Harry Trott

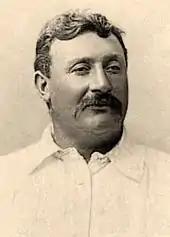
Trott

Andrew Stoddart led an English team to Australia in 1894–95 to defend The Ashes. A feature of the summer was the emergence of Albert Trott and the performance of the brothers in tandem. Playing for Victoria against the touring side, the Trotts claimed twelve wickets and held eight catches between them; Harry scored 63 in the second innings. During the second innings of the traditional Christmas fixture against New South Wales, Albert claimed five wickets, took three catches (two from Harry's bowling) and made a run out. In between these two games, England won the first Test at Sydney—a remarkable turnaround after they had been forced to follow-on—by bowling the Australians out for 166 in the second innings. The second Test at Melbourne saw another English victory; Trott played a rearguard innings of 95 in the second innings, to no avail. Attempting to stay in the series, Australia dramatically revamped their team for the next Test at Adelaide. Albert Trott, making his Test debut, was one of four inclusions while Harry was elevated to open the batting. In a match played in intense heat throughout, Harry Trott made 48 on the opening day before he was run out. Albert was the dominant player of the match with innings of 38 not out and 72 not out (both scored from the number ten position), and a bowling return of 8/43 in England's second innings. Australia won the match by 382 runs. In a Sheffield Shield match that followed, the Trotts extricated Victoria from a difficult situation. Chasing 155 to win, New South Wales fell for 99 with Albert taking four wickets and Harry five. In the fourth Test at Sydney, Australia batted first and scored 284 runs (Albert Trott 85 not out) before England were bowled out for 65 and 72 on a wicket affected by heavy rain. Opening the bowling in the first innings, Harry Trott dismissed Archie MacLaren, Johnny Briggs and Stoddart.